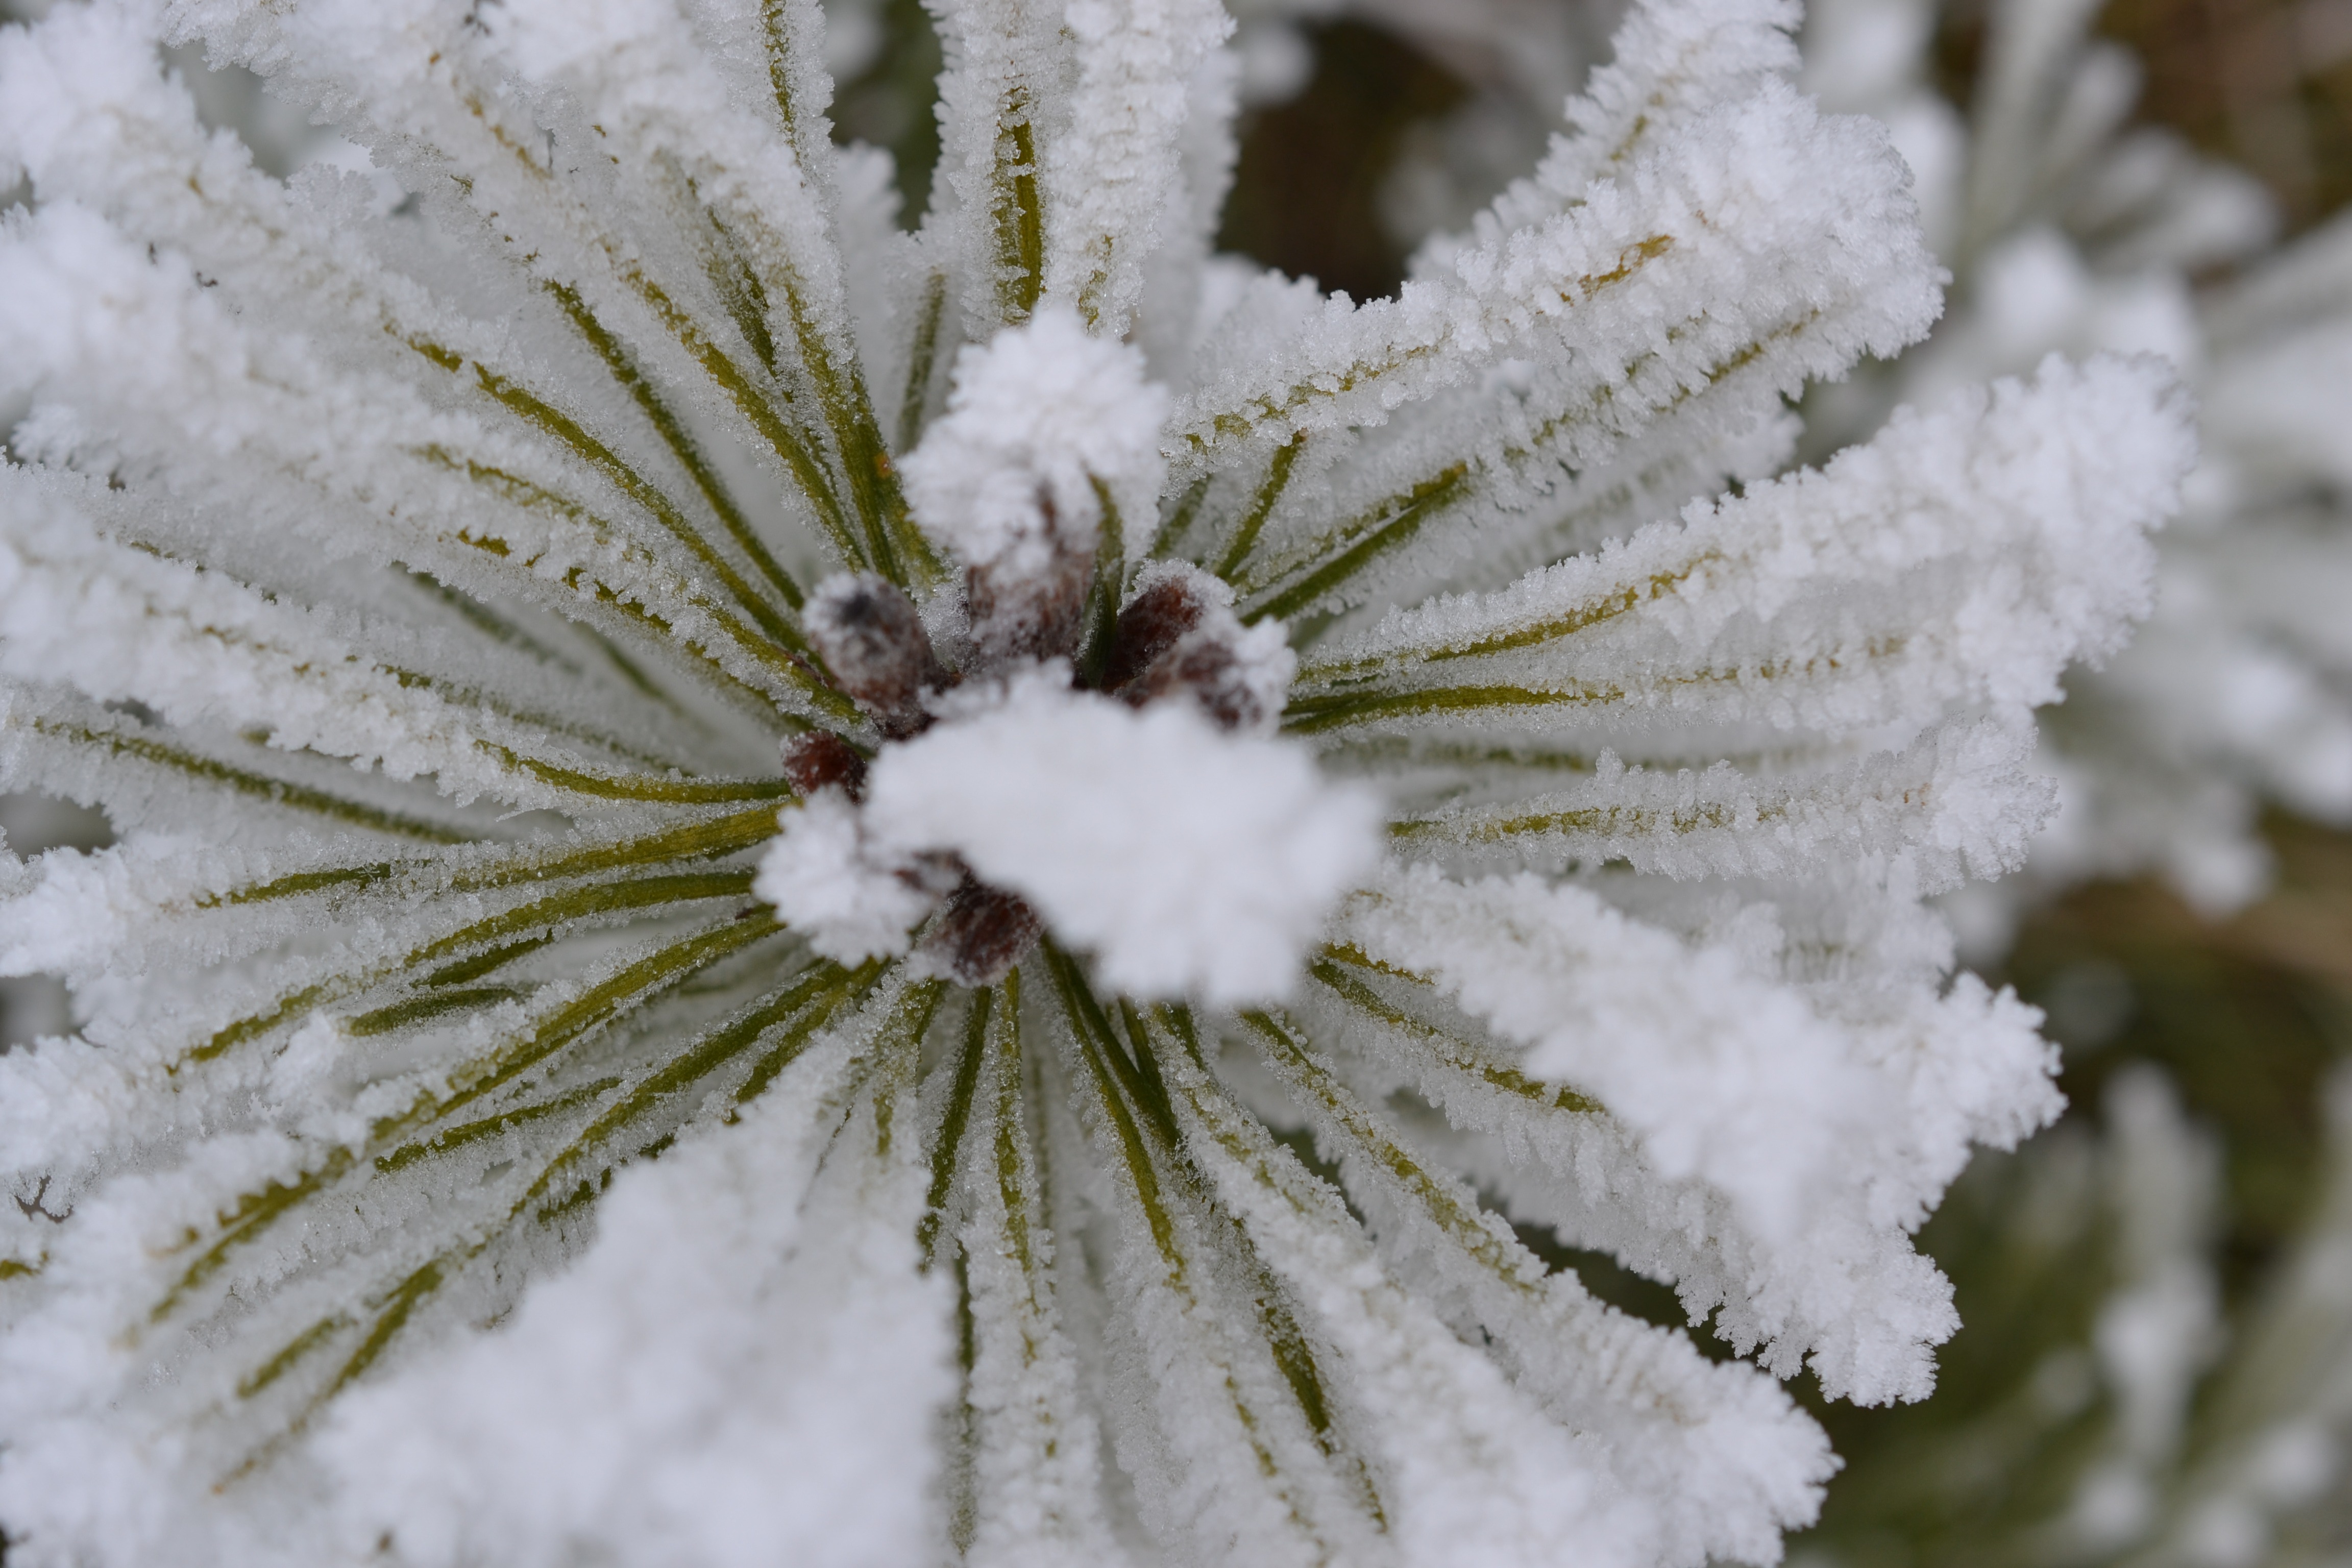
tree, nature, branch, snow, cold, winter, plant, fog, white, leaf, flower, frost, ice, autumn, weather, botany, flora, season, twig, close up, hoarfrost, freezing, macro photography, woody plant